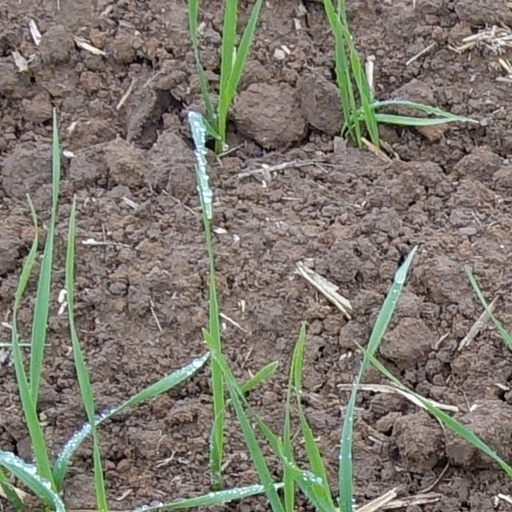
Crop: wheat